Jane Pierce

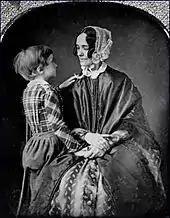
Jane Pierce holds her son Benjamin on her lap

In 1852, Pierce's husband received the Democratic Party nomination for president. She is said to have fainted upon hearing the news. He had deceived her about his presidential aspirations, denying the extent to which he was seeking the office. He sought to persuade her that if he became president, their son Benjamin would be more likely to become successful. Despite this, she regularly prayed that her husband would lose the presidential election. Her prayers went unanswered, as he was elected by a large margin on November 2, 1852.